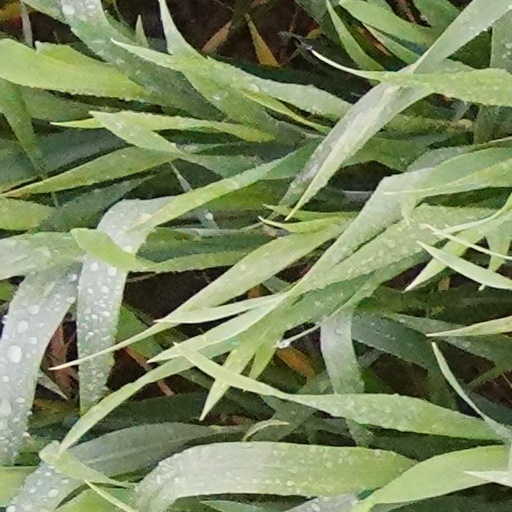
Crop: wheat